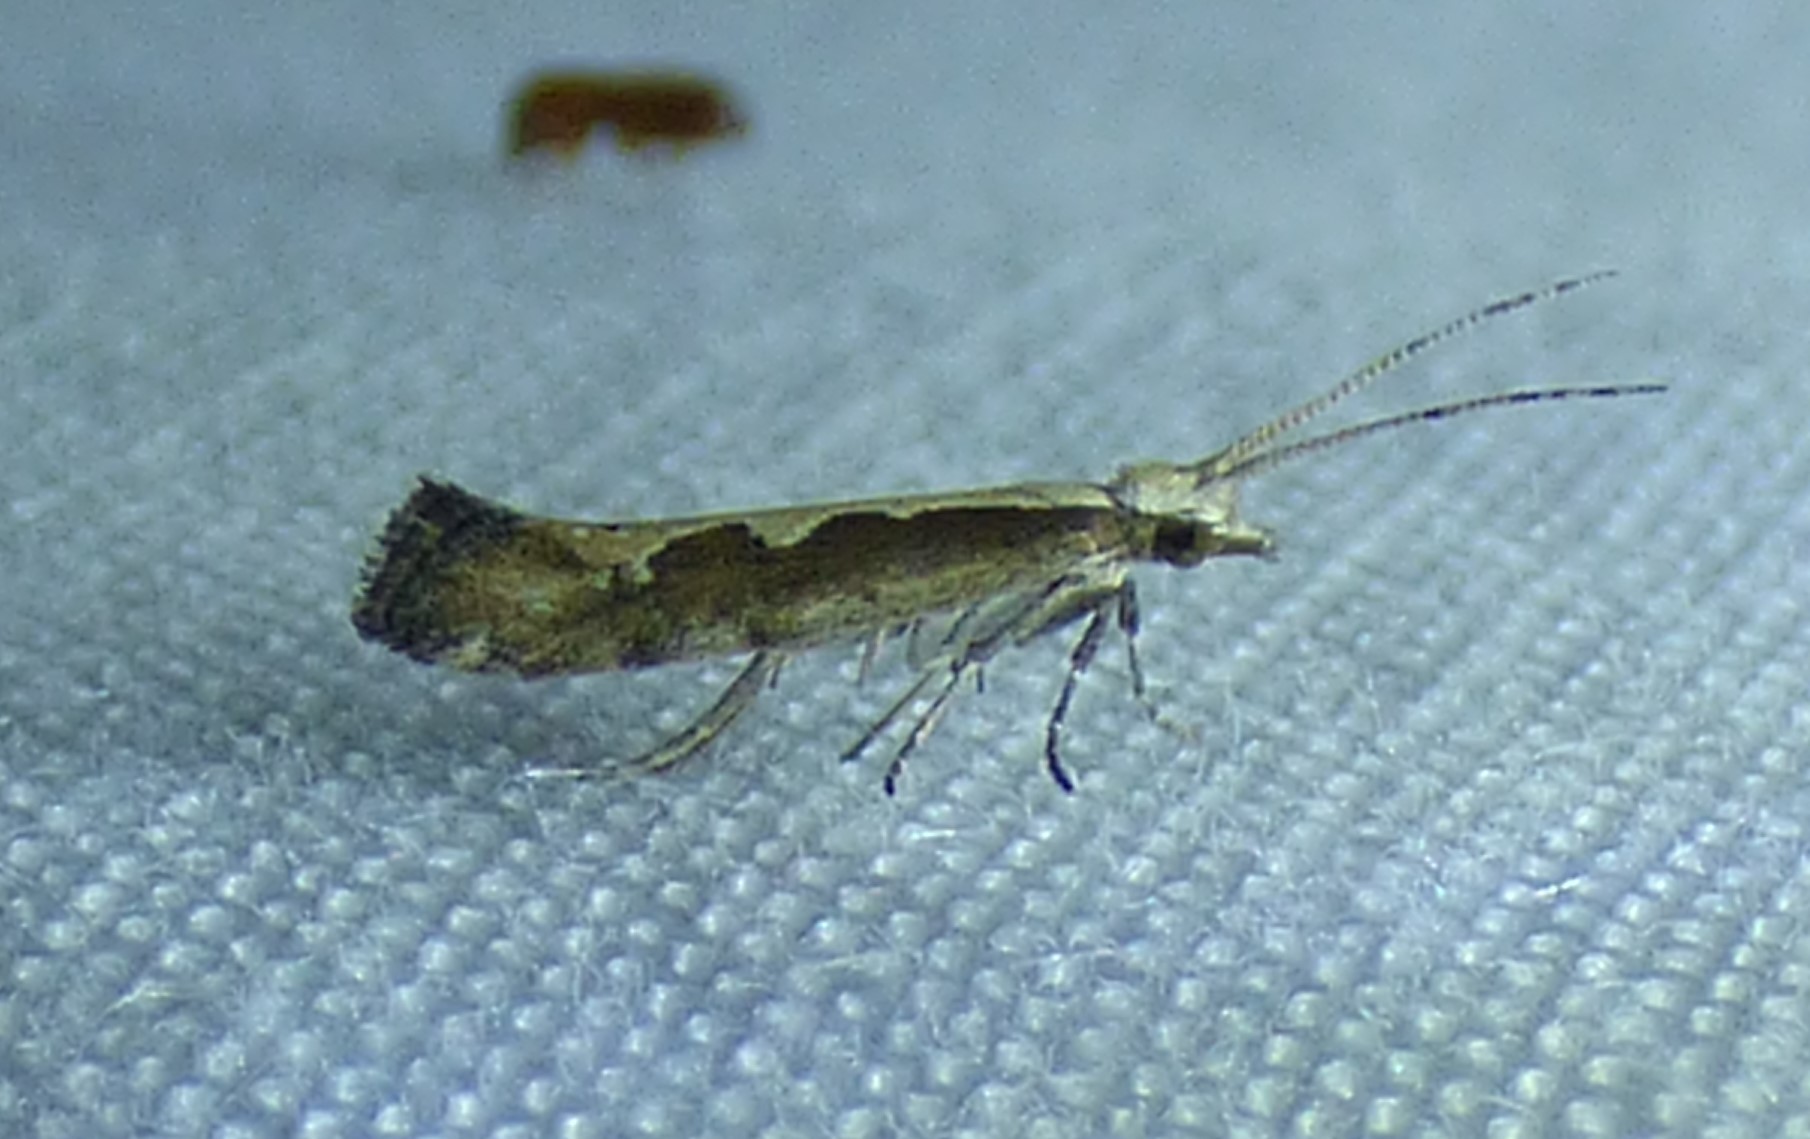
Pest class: diamondback_moth